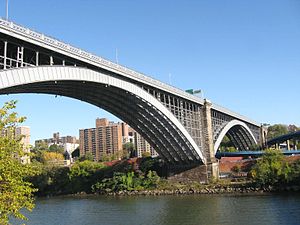
Washington-broen
Washington-broens hovedbue over Harlem River.
Washington Bridge
Washington-broen er en bro over Harlem River i New York City. Broen er en buebro, der har seks spor samt fortov i begge sider og forbinder Manhattan med Bronx. Den var tidligere en del af U. S. Highway 1, men den går nu over Alexander Hamilton Bridge lidt syd for Washington Bridge.